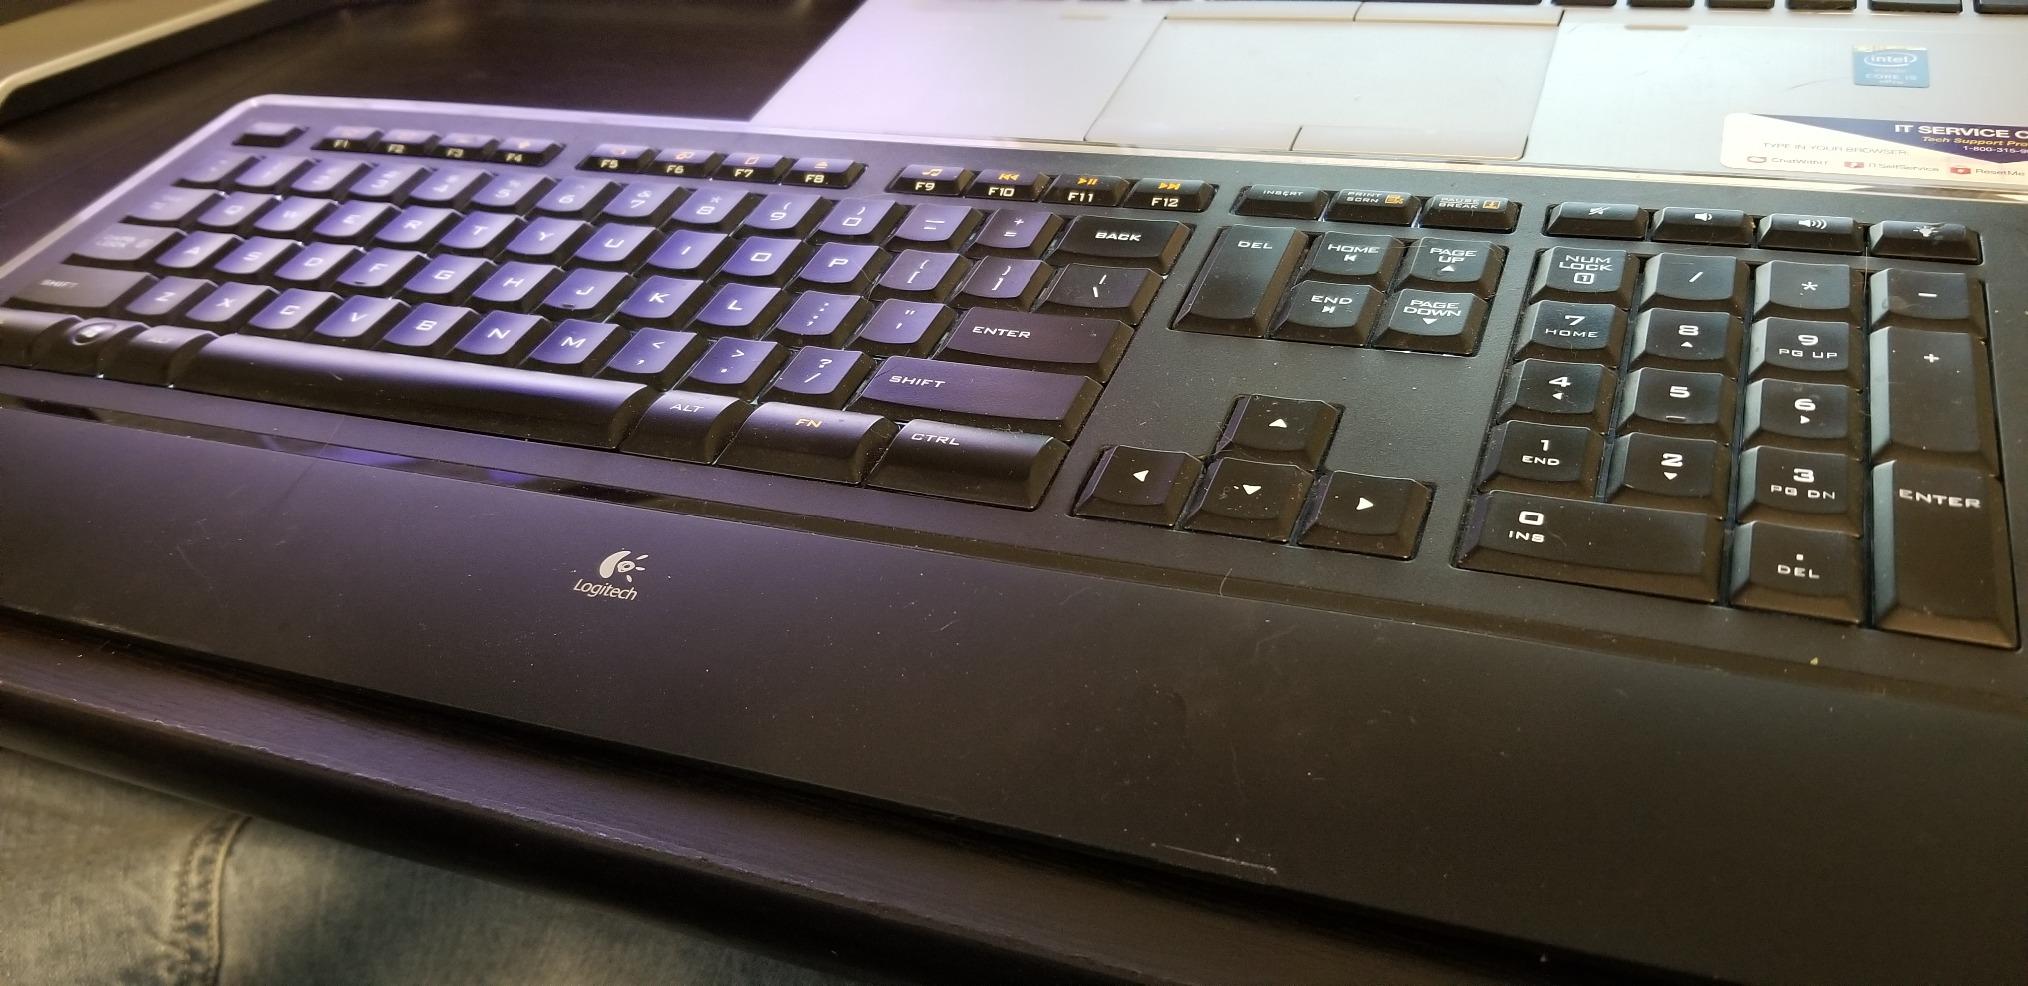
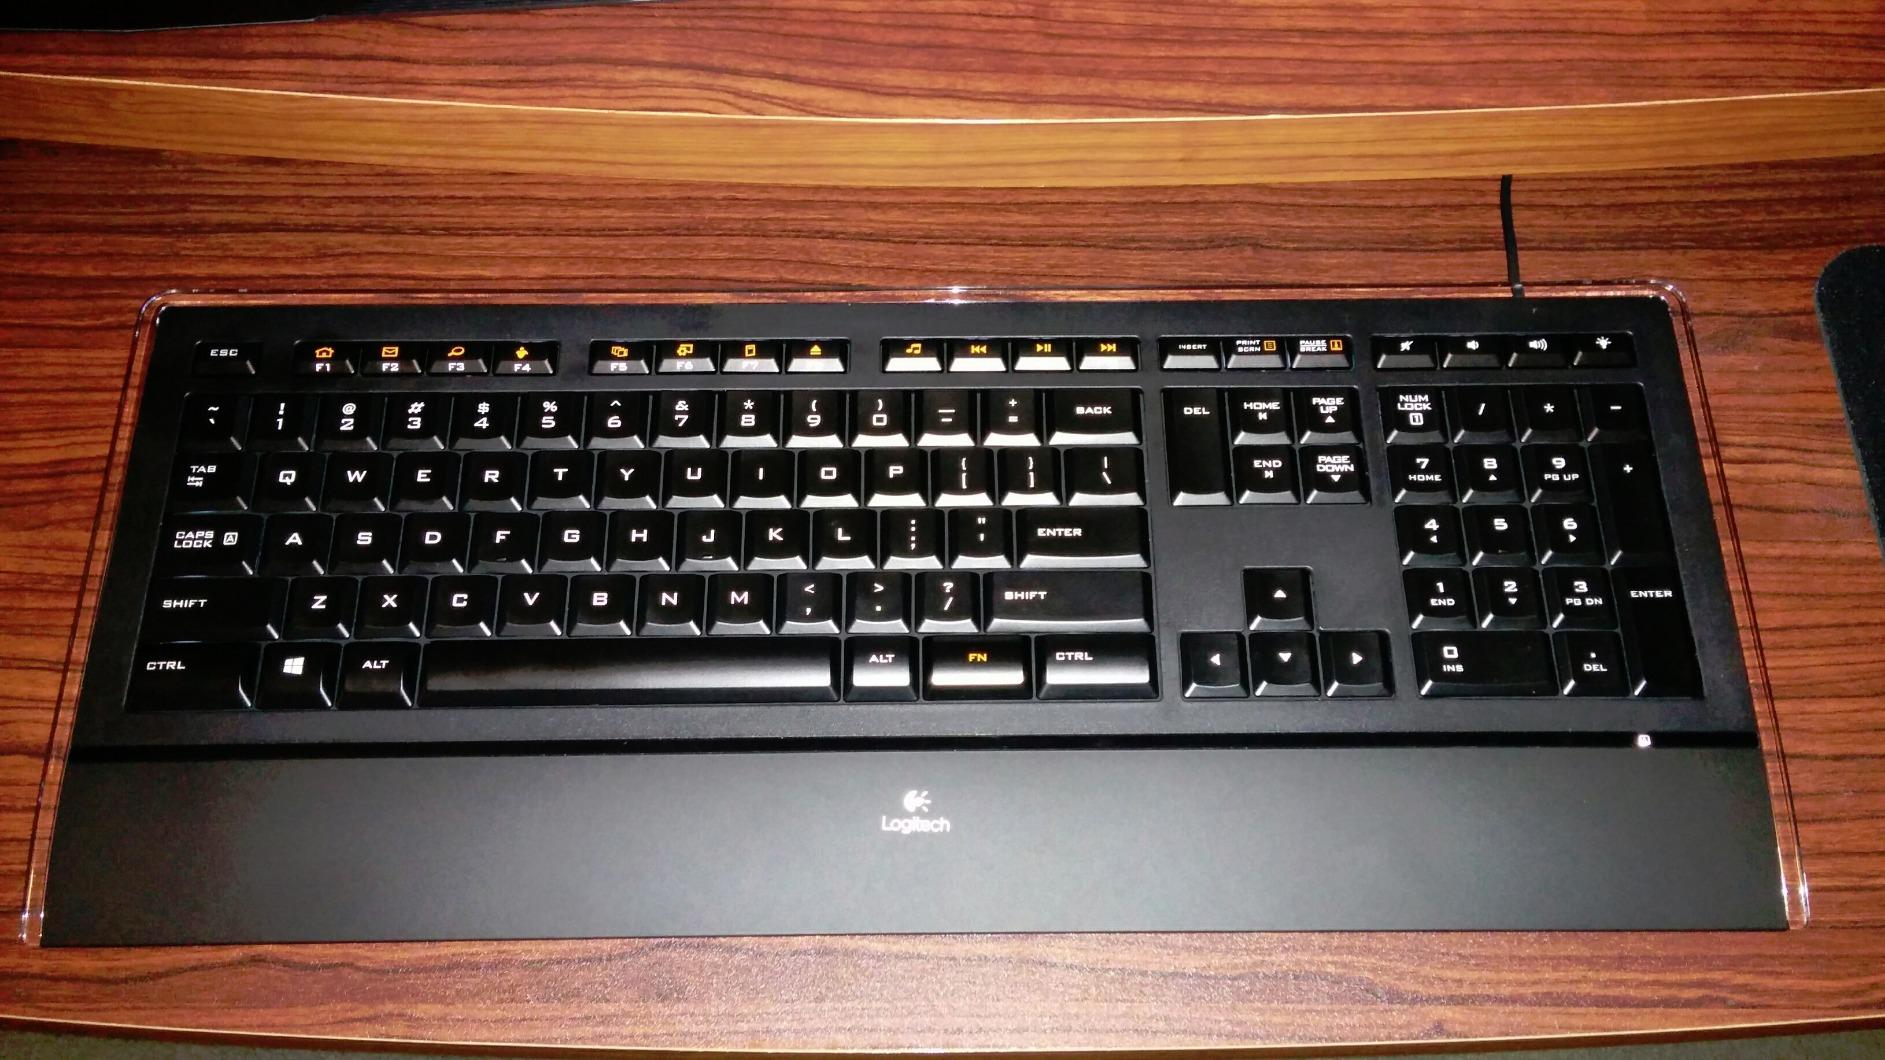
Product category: keyboard
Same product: yes